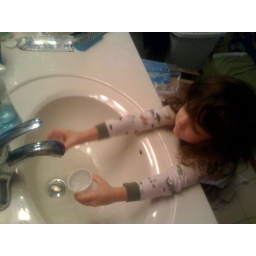
His new hobby: playing with water and little cups in the bathroom.